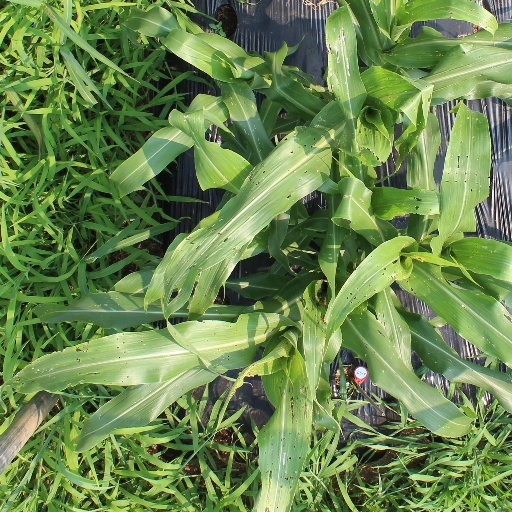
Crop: sorghum